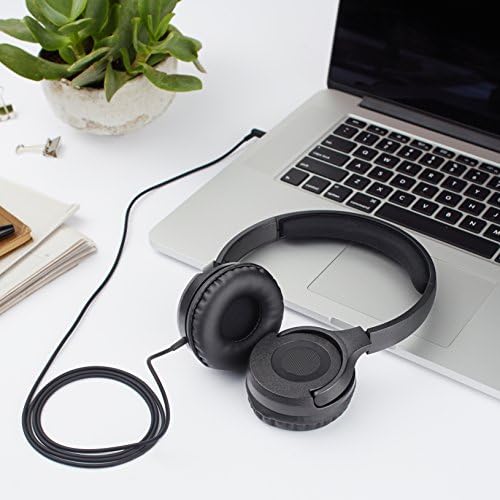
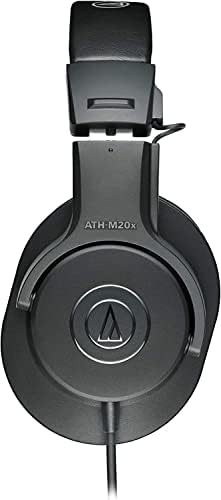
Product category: headphones
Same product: no